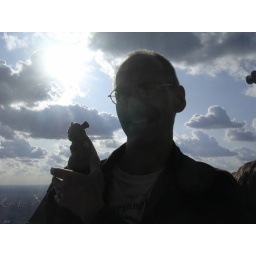
Cheezer and Dad in the glass box at Sears Willis Tower